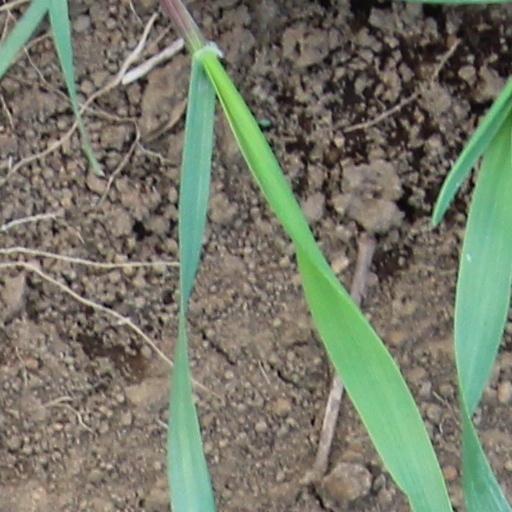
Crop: wheat